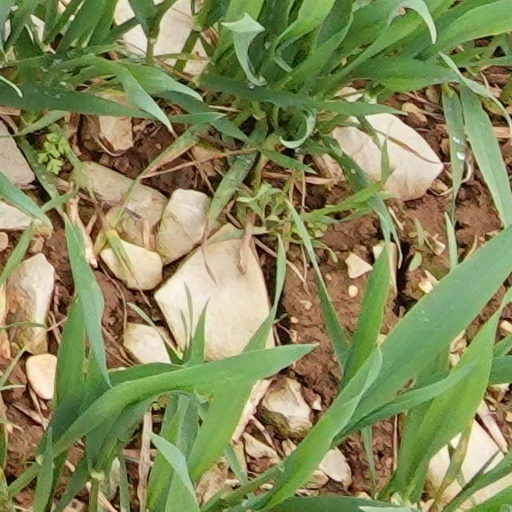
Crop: wheat